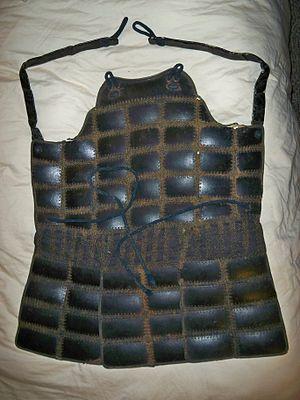
Le mot ashigaru signifie « pied léger ». Ce sont les unités d'infanterie de base du Japon médiéval, principalement constituées de paysans coiffés du jingasa. Leur nom provient du peu d'armure dont ils disposaient, leur offrant une certaine mobilité mais peu de protection.